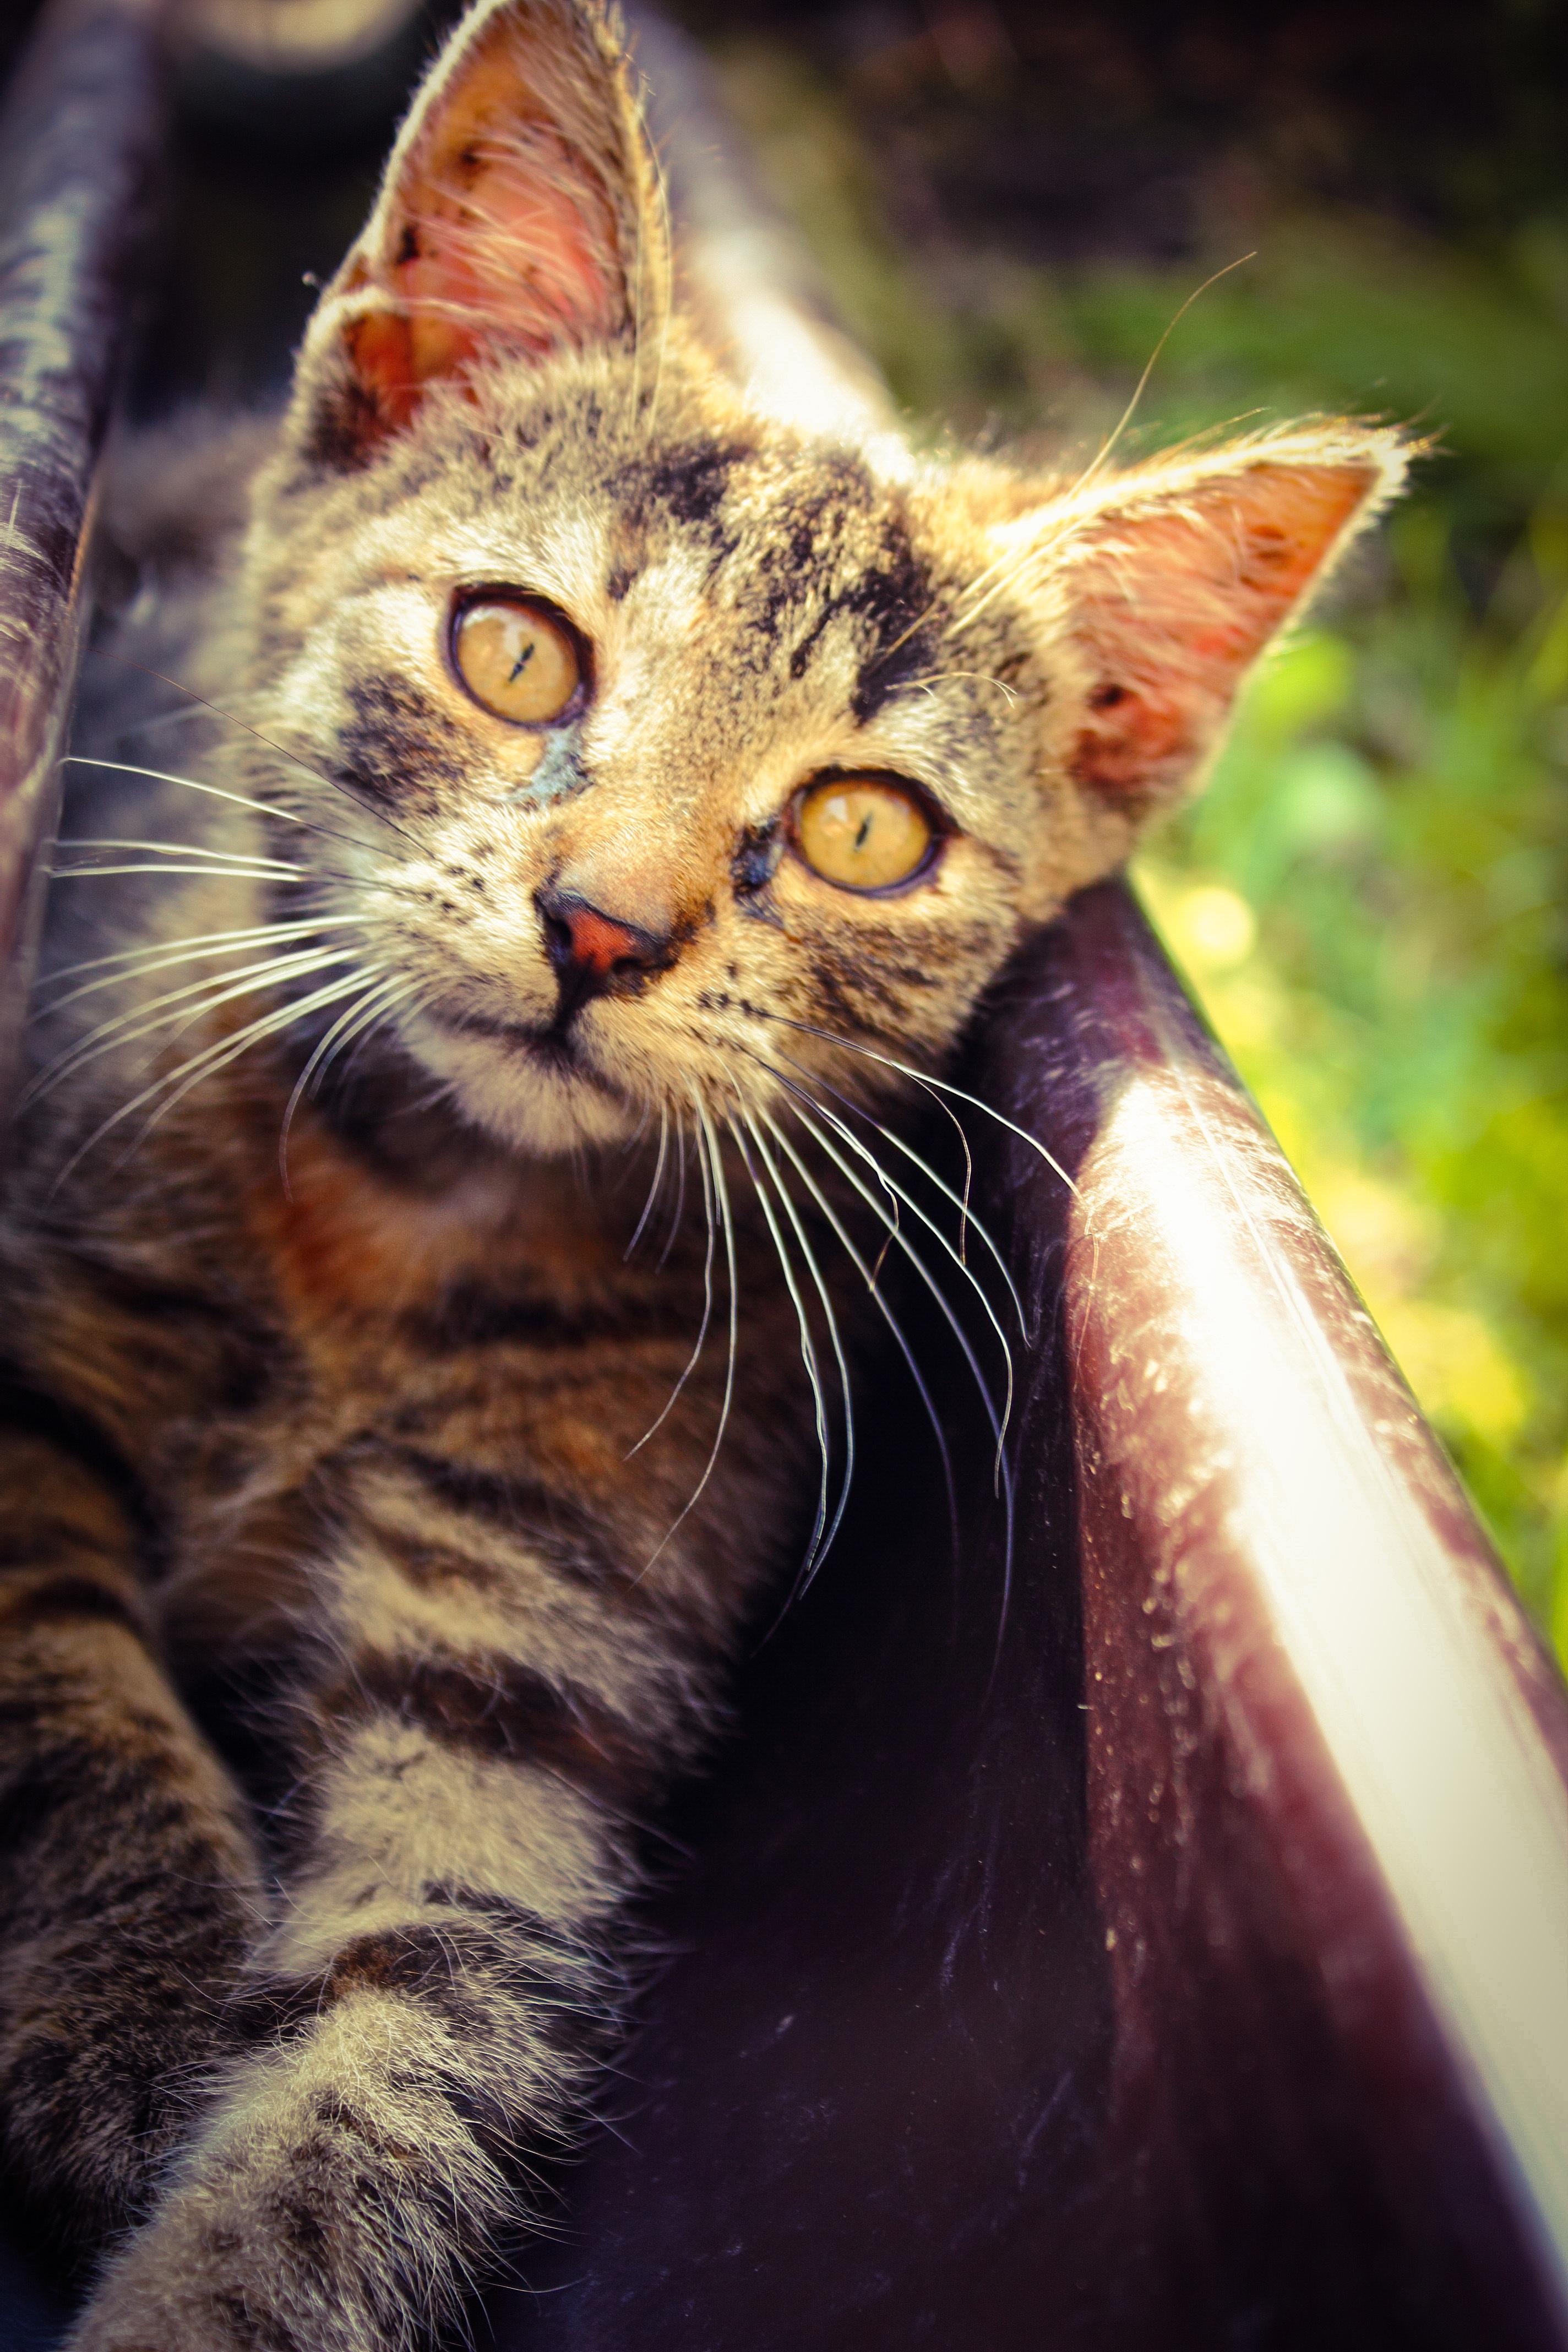
animal, pet, fur, kitten, cat, mammal, garden, fauna, close up, nose, eyes, whiskers, animals, look, vertebrate, gutter, tomcat, a young kitten, charming, cat's eyes, tabby cat, bengal, wild cat, small to medium sized cats, cat like mammal, domestic short haired cat, toyger